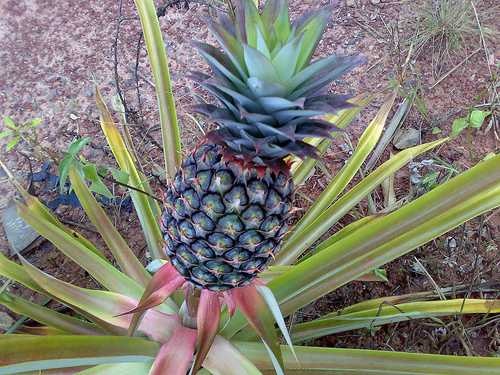
Label: Pineapple